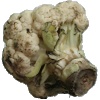
Label: Cauliflower 1